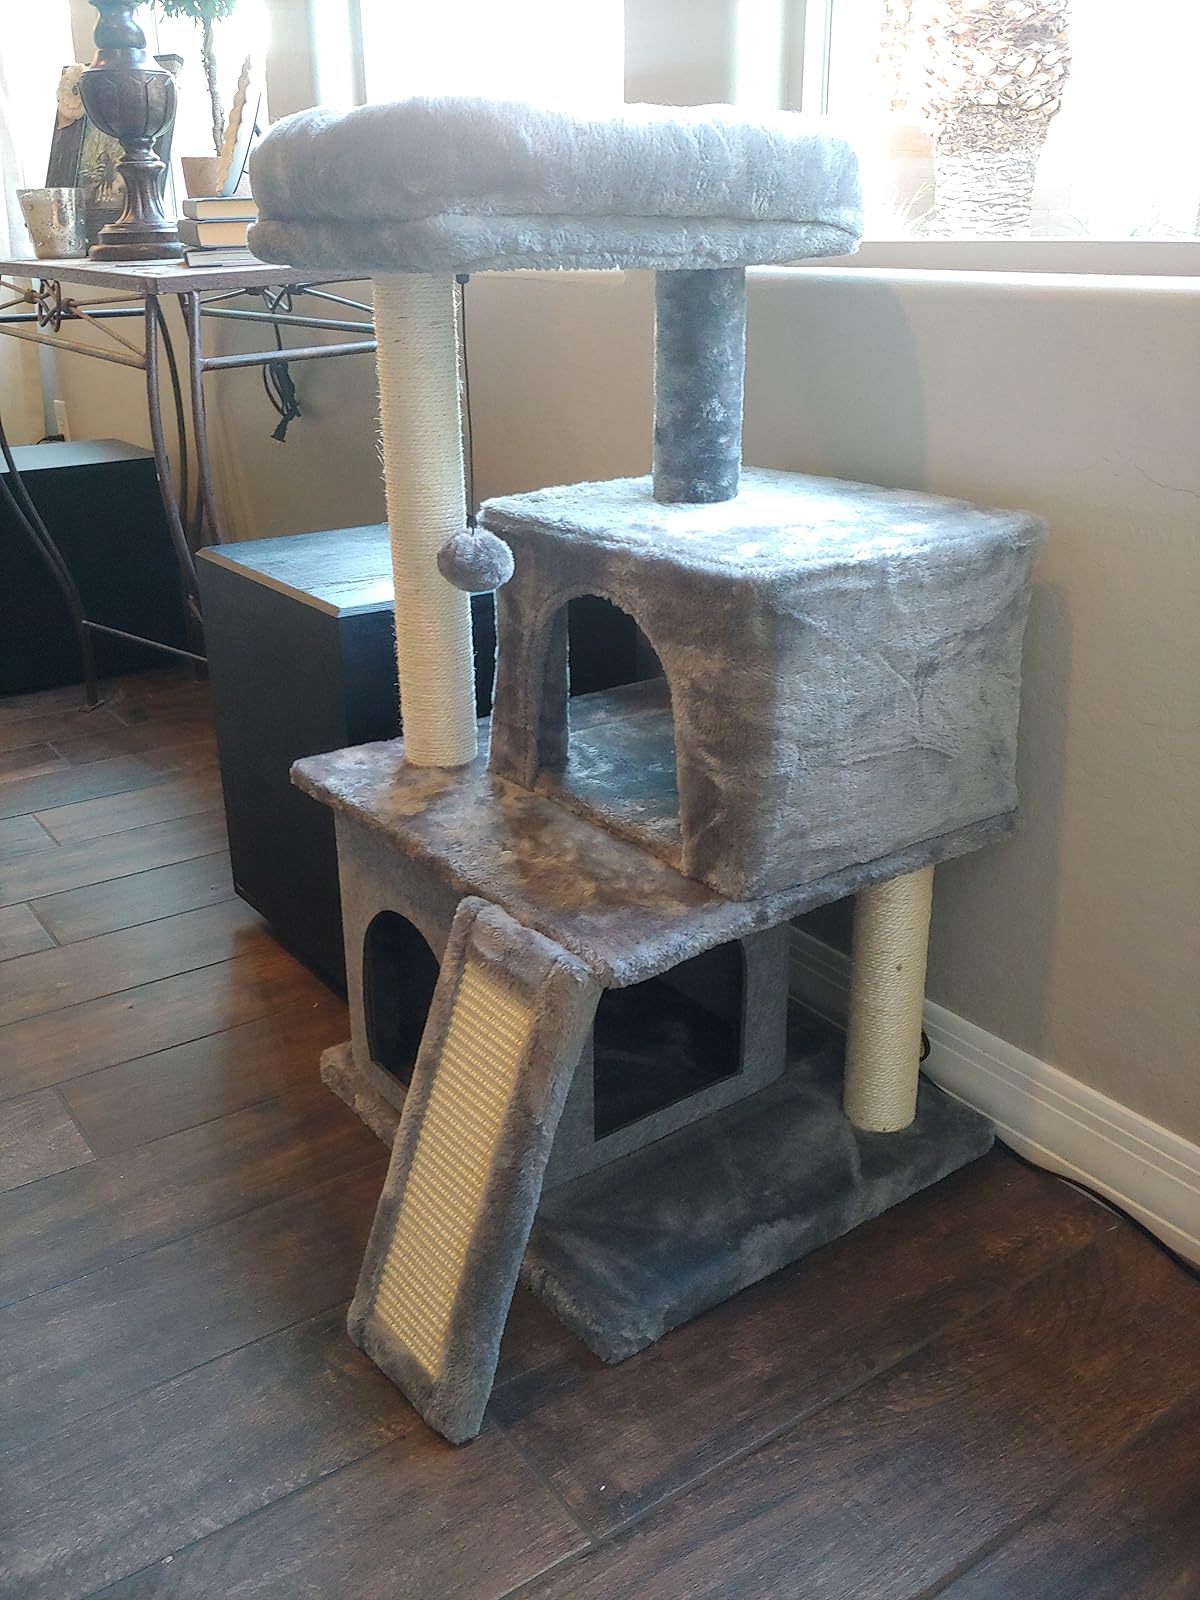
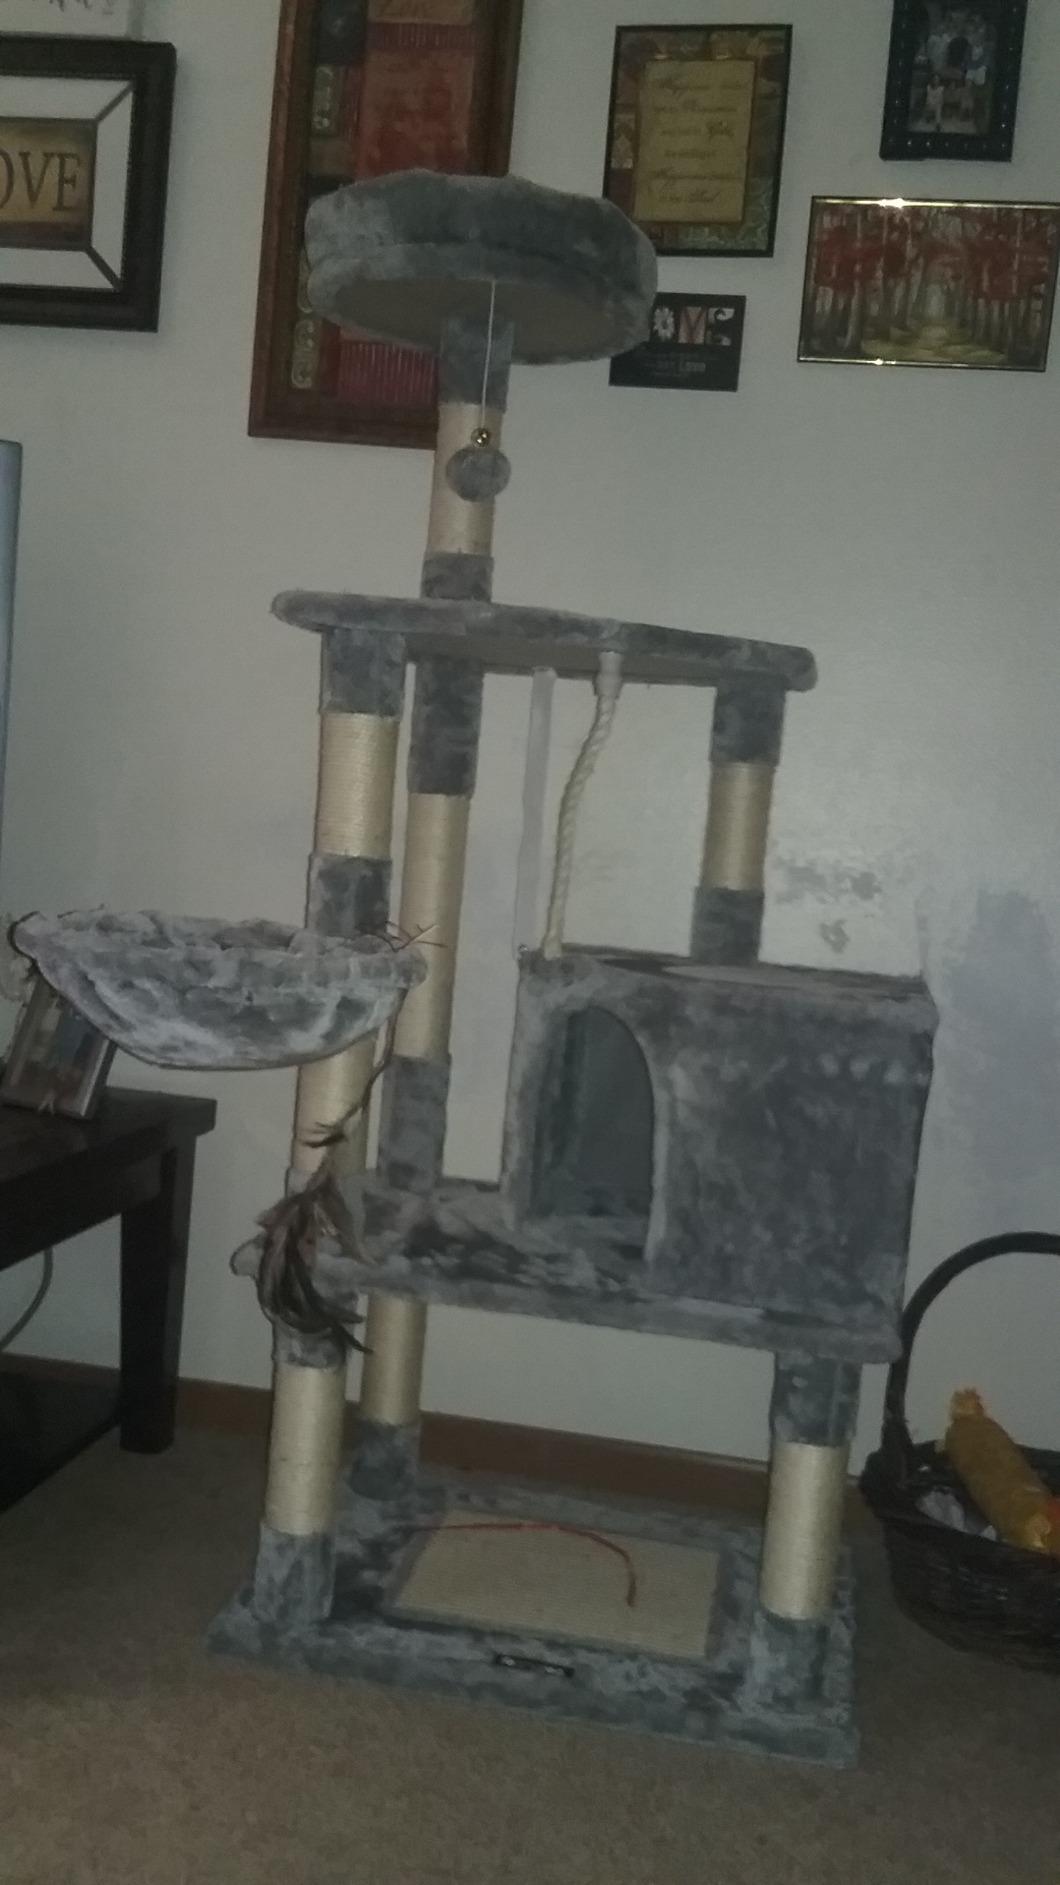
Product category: items_cat tree
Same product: no